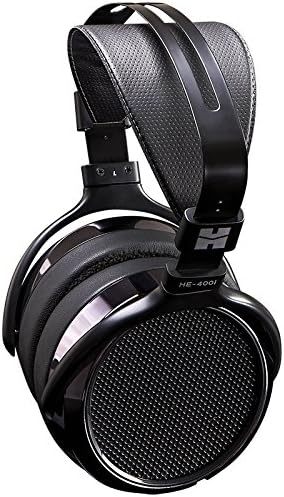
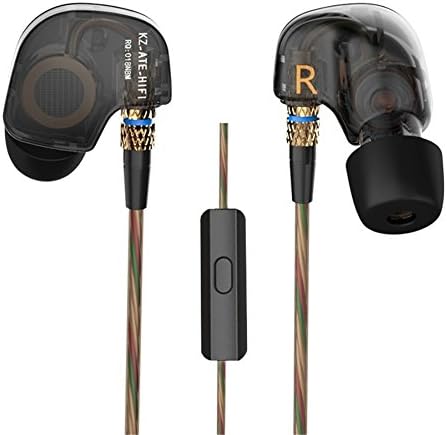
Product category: headphones
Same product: no